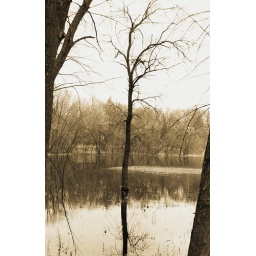
tree in river - vintage